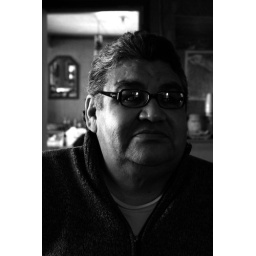
Natural light coming in from the window of the cottage.The Black and white looked ok.